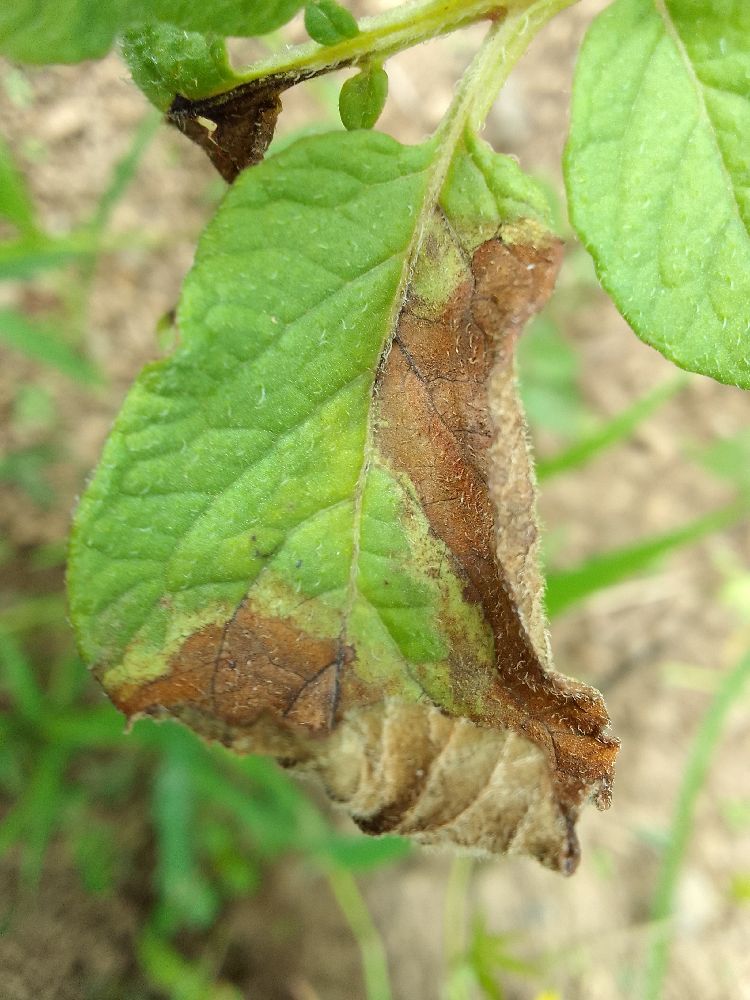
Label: Late blight